Roinville, Eure-et-Loir

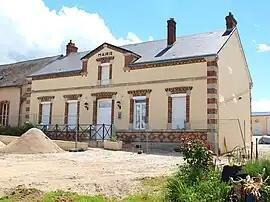
The town hall in Roinville

Roinville is a commune in the Eure-et-Loir department in northern France.